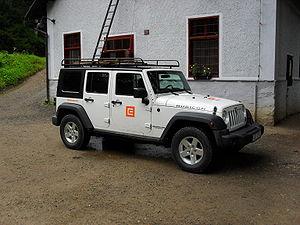
ČEZ est un producteur et distributeur d'électricité qui occupe une position dominante en Tchéquie. La société est contrôlée par l'État tchèque.